Mittineague Park

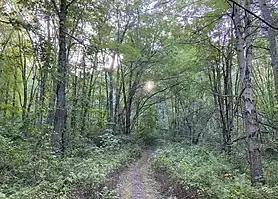
Image of path in Mittineague Park

Mittineague Park is an approximately urban park located in the southern section of the town of West Springfield, Massachusetts (In neighborhoods, Tatham and Mittineague). Mittineague derives from the Natick words "muttinohkou" and "ohke" which translate to "land on the right". The park contains a wide range of services typical of a park of this type, including many baseball/softball diamonds, and trails for hiking or cross-country skiing. It has a large pavilion, and a building that is used as a summer camp for children with special needs. Special events are scheduled at the park, including events for children. It contains a greenhouse and a community garden. There is an interpretive trail created by the "Friends of Mittineague Park".